Question: Where are the cars parked?
Tambaya: A ina ake ajjeye motocin?
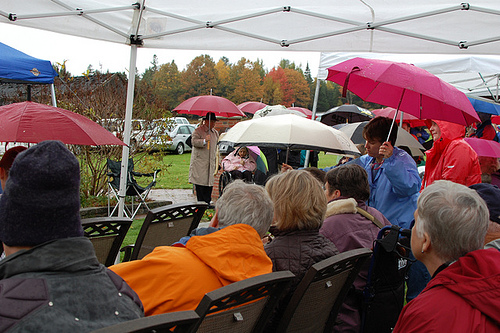
Answer: In the grass.
Amsa: Akan ciyayi.